Howard Saint

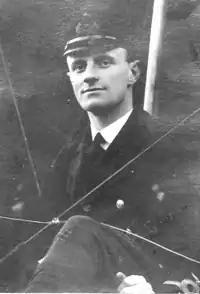
Howard Saint

Captain Howard John Thomas Saint (20 January 1893 – September 1976) was a Welsh First World War flying ace credited with seven aerial victories. He became the chief test pilot for the Gloster Aircraft Company in the 1930s.